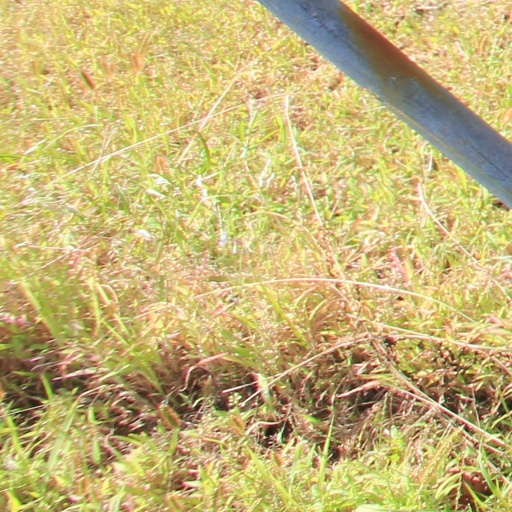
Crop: grape